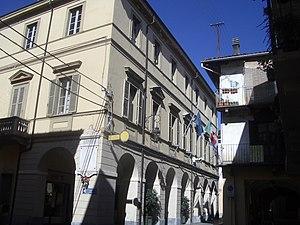
Agliè est une commune de la ville métropolitaine de Turin dans le Piémont en Italie.